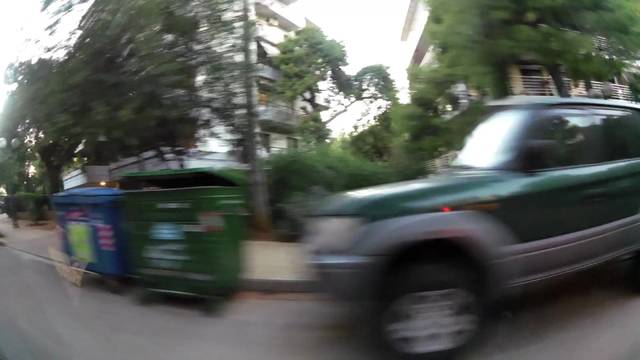
Region: Greece
Coordinates: 38.061, 23.795